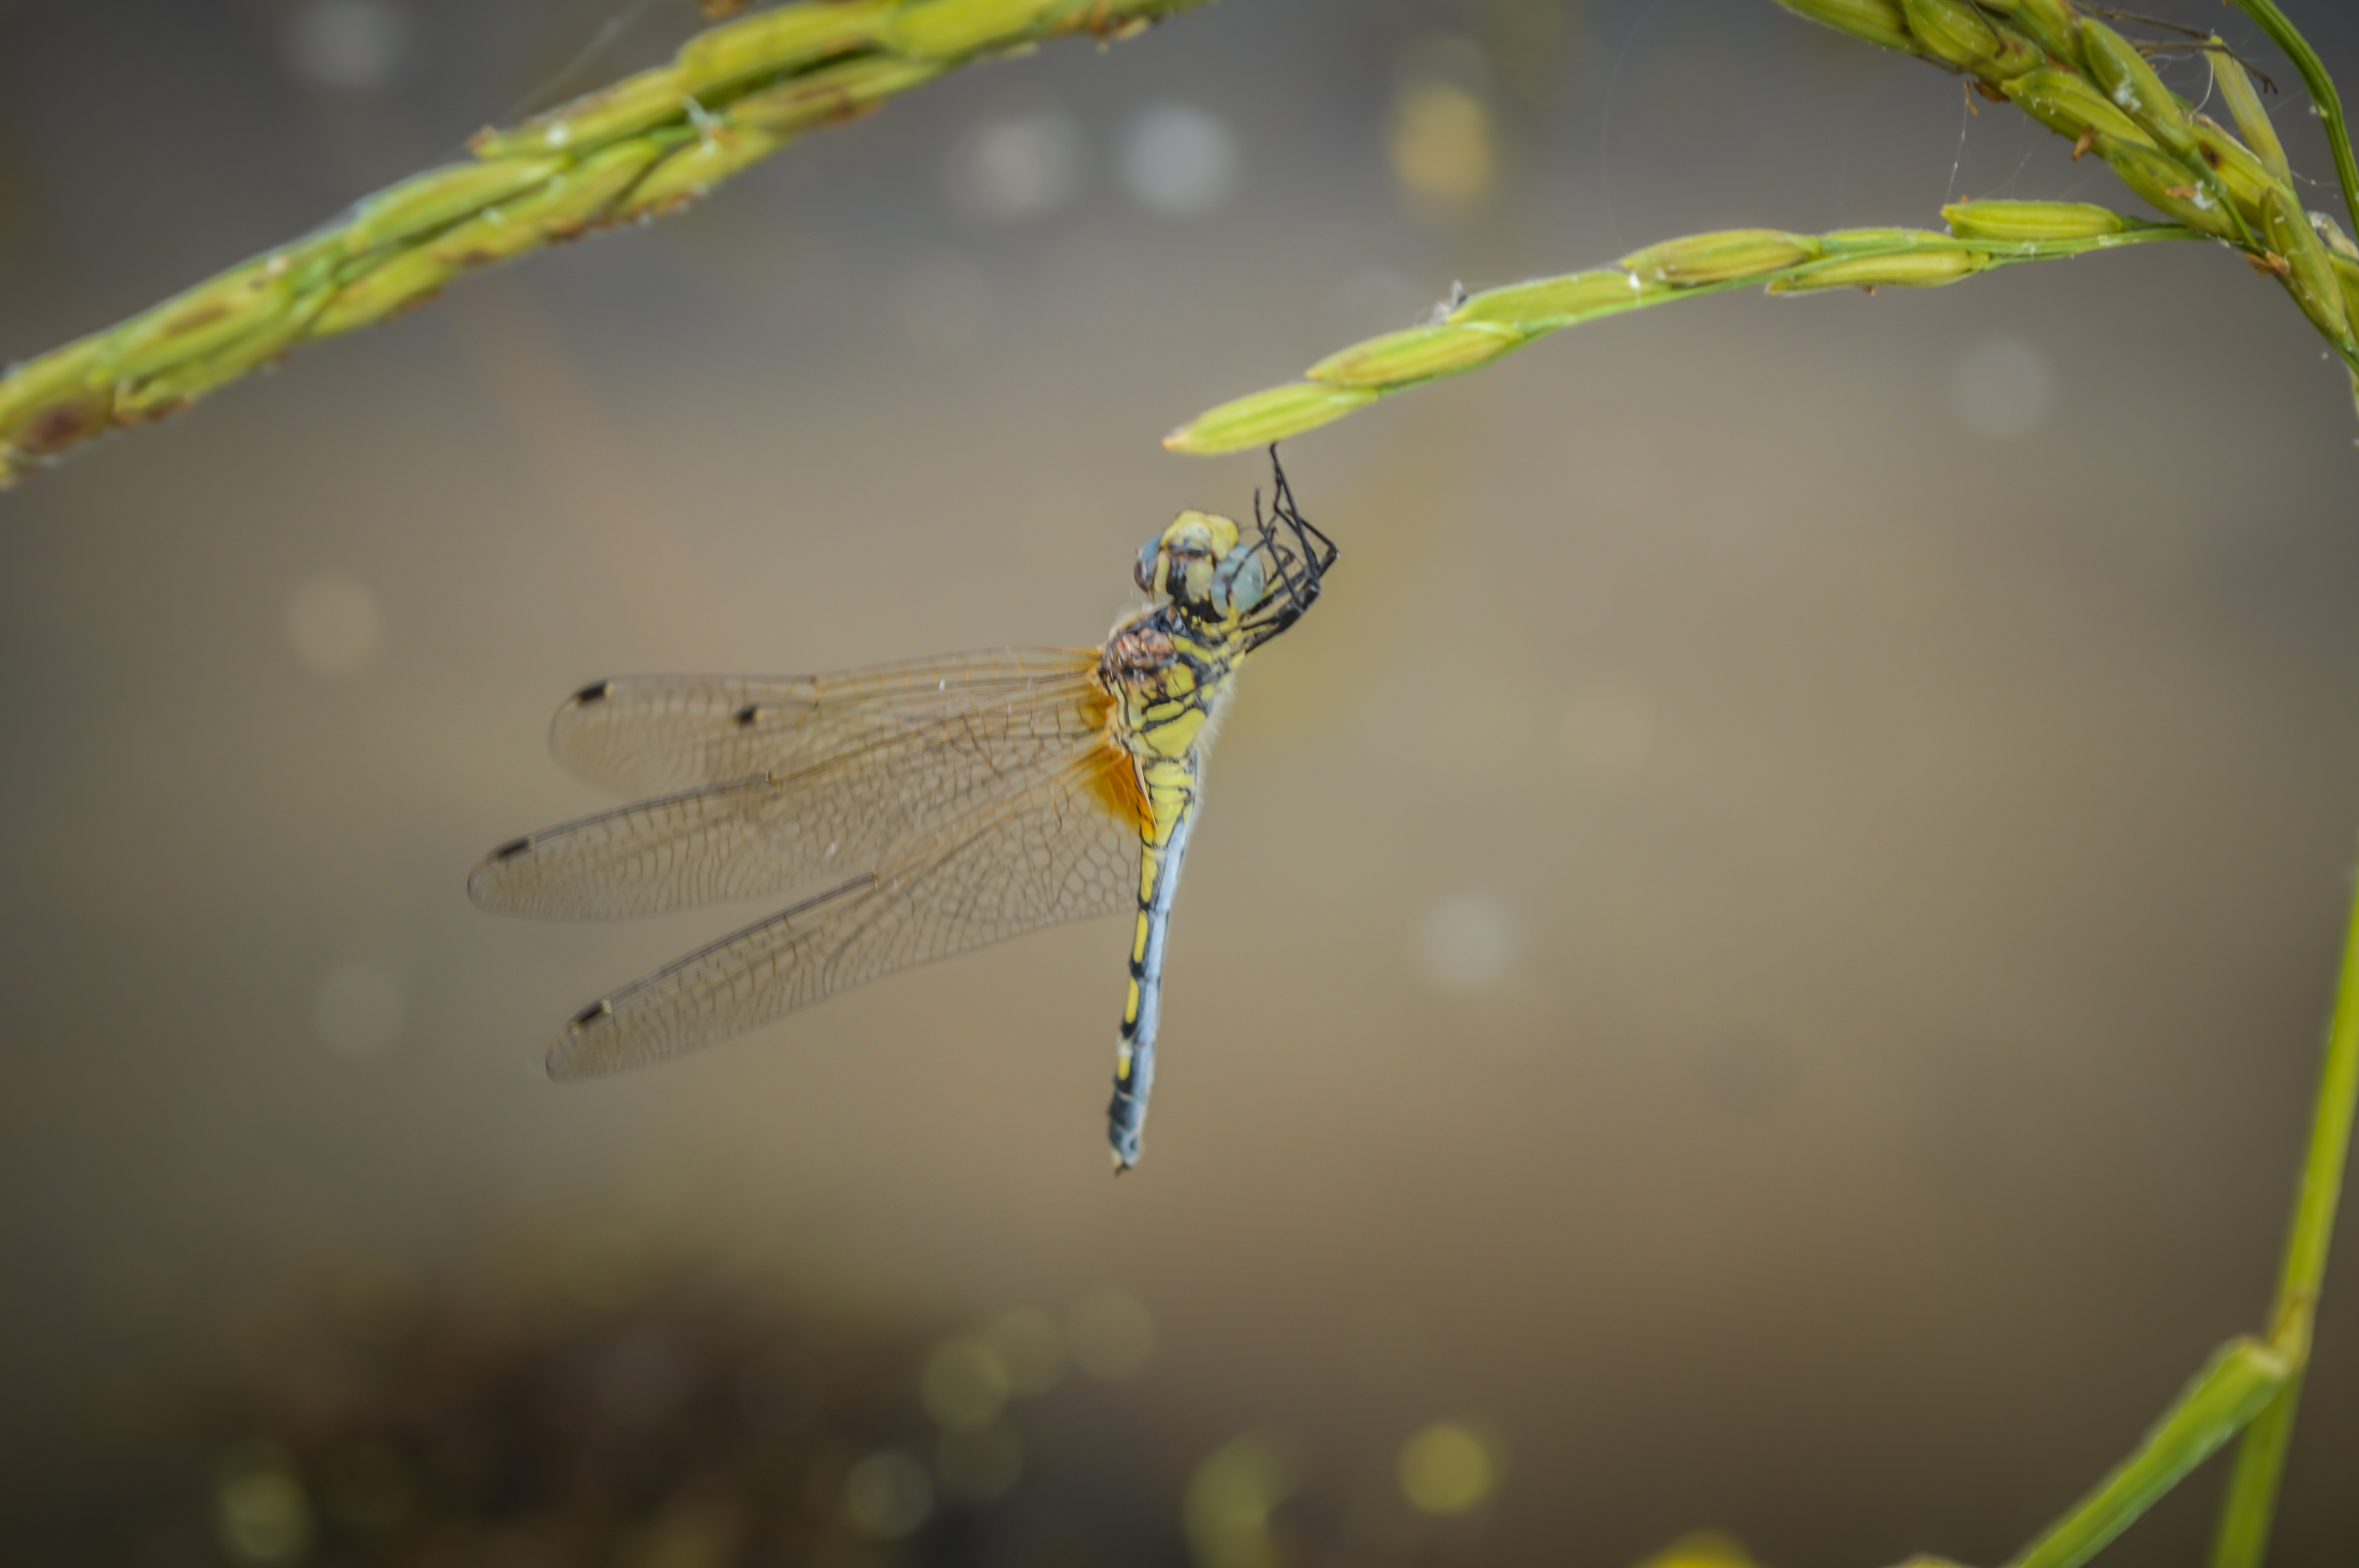
agriculture, animal, background, beautiful, beauty, bright, closeup, color, colorful, dragonfly, farm, field, fly, fresh, green, insect, leaf, life, macro, natural, nature, outdoor, plant, red, rice, rural, spring, summer, tree, white, wild, wildlife, wing, dragonflies and damseflies, invertebrate, macro photography, damselfly, yellow, organism, net winged insects, Hawker dragonflies, close up, arthropod, pest, photography, plant stem, twig, membrane winged insect